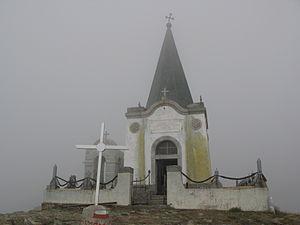
Chapelle serbe dédiée aux soldats tombés au pic Kajmakčalan (2521 m), lieu de combats acharnés à l'automne 1916. Ce sommet était un point important du front de Macédoine durant la Grande Guerre, d'où en 1918 les troupes franco-serbes lancèrent une grande offensive qui força la Bulgarie à capituler. Après quoi, le front des Balkans s'effondra, l'Autriche-Hongrie et l'Empire ottoman (dont la liaison ferroviaire avec les ressources allemandes étaient coupées) capitulèrent aussi. Aujourd'hui on voit encore des restes de cette bataille
Kajmakčalan ou Kaimaktsalan est un sommet ultra-proéminent à la frontière entre la Grèce et la Macédoine du Nord. Avec une altitude de 2 528 mètres et une hauteur de culminance de 1 758 mètres, il est le plus méridional et le plus haut d'une région connue en grec en tant que montagnes Voras et en macédonien en tant que Nidže. C'est le troisième plus haut sommet de Grèce après le mont Olympe et le cinquième plus haut de Macédoine.